Southwark West (UK Parliament constituency)

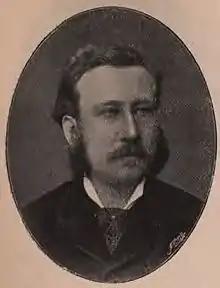
Causton

Causton was appointed a Lord Commissioner of the Treasury, requiring a by-election.